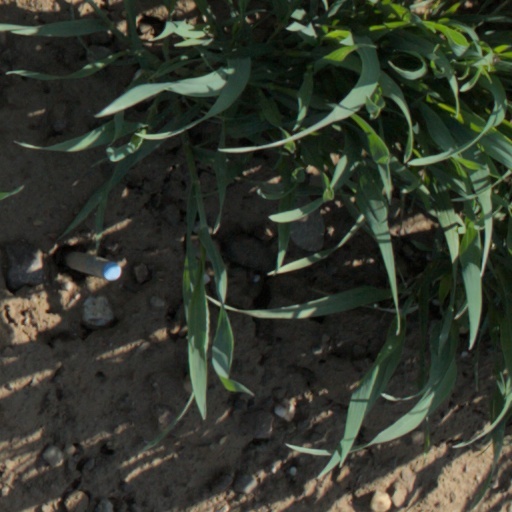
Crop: wheat